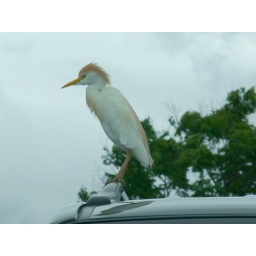
I don't know the identity of this bird. It was sat on the roof of a car in the shopping mall carpark.